Effie Hoffman Rogers

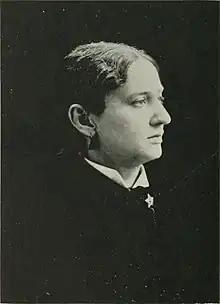
"A Woman of the Century"

Effie Hoffman Rogers (Hoffman; May 13, 1853/55 – February 7, 1918) was an American educator, editor and journalist. For several terms, she was elected county superintendent of the public schools of Mahaska County, Iowa, the first woman ever elected to that office in that county. She was also at the head of the board of education of the Oskaloosa schools, resigning her presidency of the board upon her removal to Colorado in later life. Rogers was also prominent in the woman's club movement.